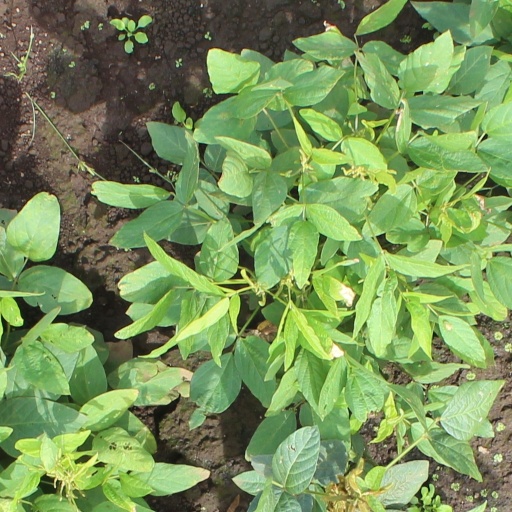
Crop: soybean